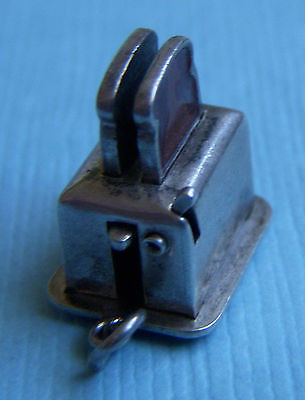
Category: toaster